Artjoms Rudņevs

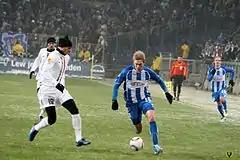
Rudņevs playing against Leonardo Bonucci of Juventus in the 2010–11 Europa League

In July 2010, rumors circulated that the Ekstraklasa club Lech Poznań were interested in signing him. These rumors were subsequently confirmed and Rudņevs joined the club on trial. After a successful trial at the club and after passing the medical tests, Lech started talks with ZTE regarding a permanent transfer. The clubs initially could not agree on the transfer fee and, when it was finally decided, the Polish team was unable to negotiate personal terms with Rudnevs. It seemed that the talks were over but in August, after Rudņevs had scored two goals in the season opener, Lech reopened discussions. This time talks were successful and Rudņevs signed a four-year contract with the Polish side.